Fernando Amorsolo

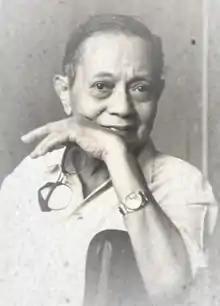

Fernando Amorsolo y Cueto (May 30, 1892 – April 24, 1972) was a portraitist and painter of rural Philippine landscapes. Nicknamed the "Grand Old Man of Philippine Art," he was the first-ever to be recognized as a National Artist of the Philippines. He was recognized as such for his "pioneering use of impressionistic technique" as well as his skill in the use of lighting and backlighting in his paintings, "significant not only in the development of Philippine art but also in the formation of Filipino notions of self and identity."